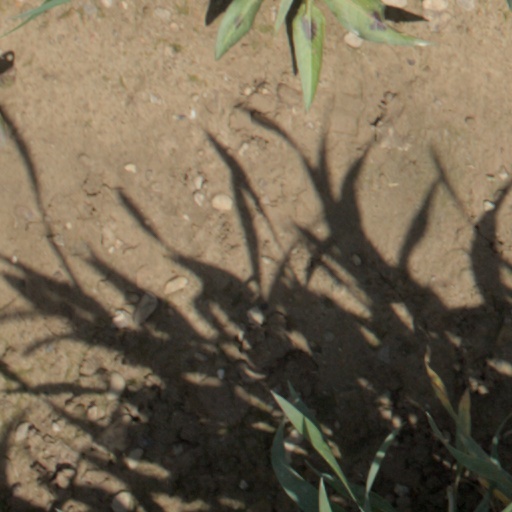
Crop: wheat